Cubism

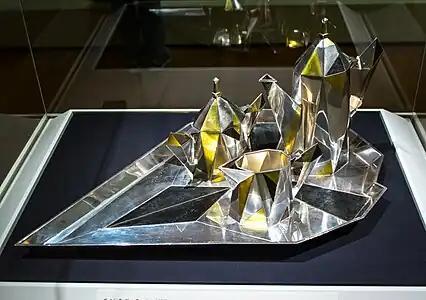
Cubic coffee service, by Erik Magnussen, 1927, in a temporary exhibition called the "Jazz Age" at the Cleveland Museum of Art, US

The "Section d'Or", also known as "Groupe de Puteaux", founded by some of the most conspicuous Cubists, was a collective of painters, sculptors and critics associated with Cubism and Orphism, active from 1911 through about 1914, coming to prominence in the wake of their controversial showing at the 1911 Salon des Indépendants. The "Salon de la Section d'Or" at the "Galerie La Boétie" in Paris, October 1912, was arguably the most important pre-World War I Cubist exhibition; exposing Cubism to a wide audience. Over 200 works were displayed, and the fact that many of the artists showed artworks representative of their development from 1909 to 1912 gave the exhibition the allure of a Cubist retrospective.